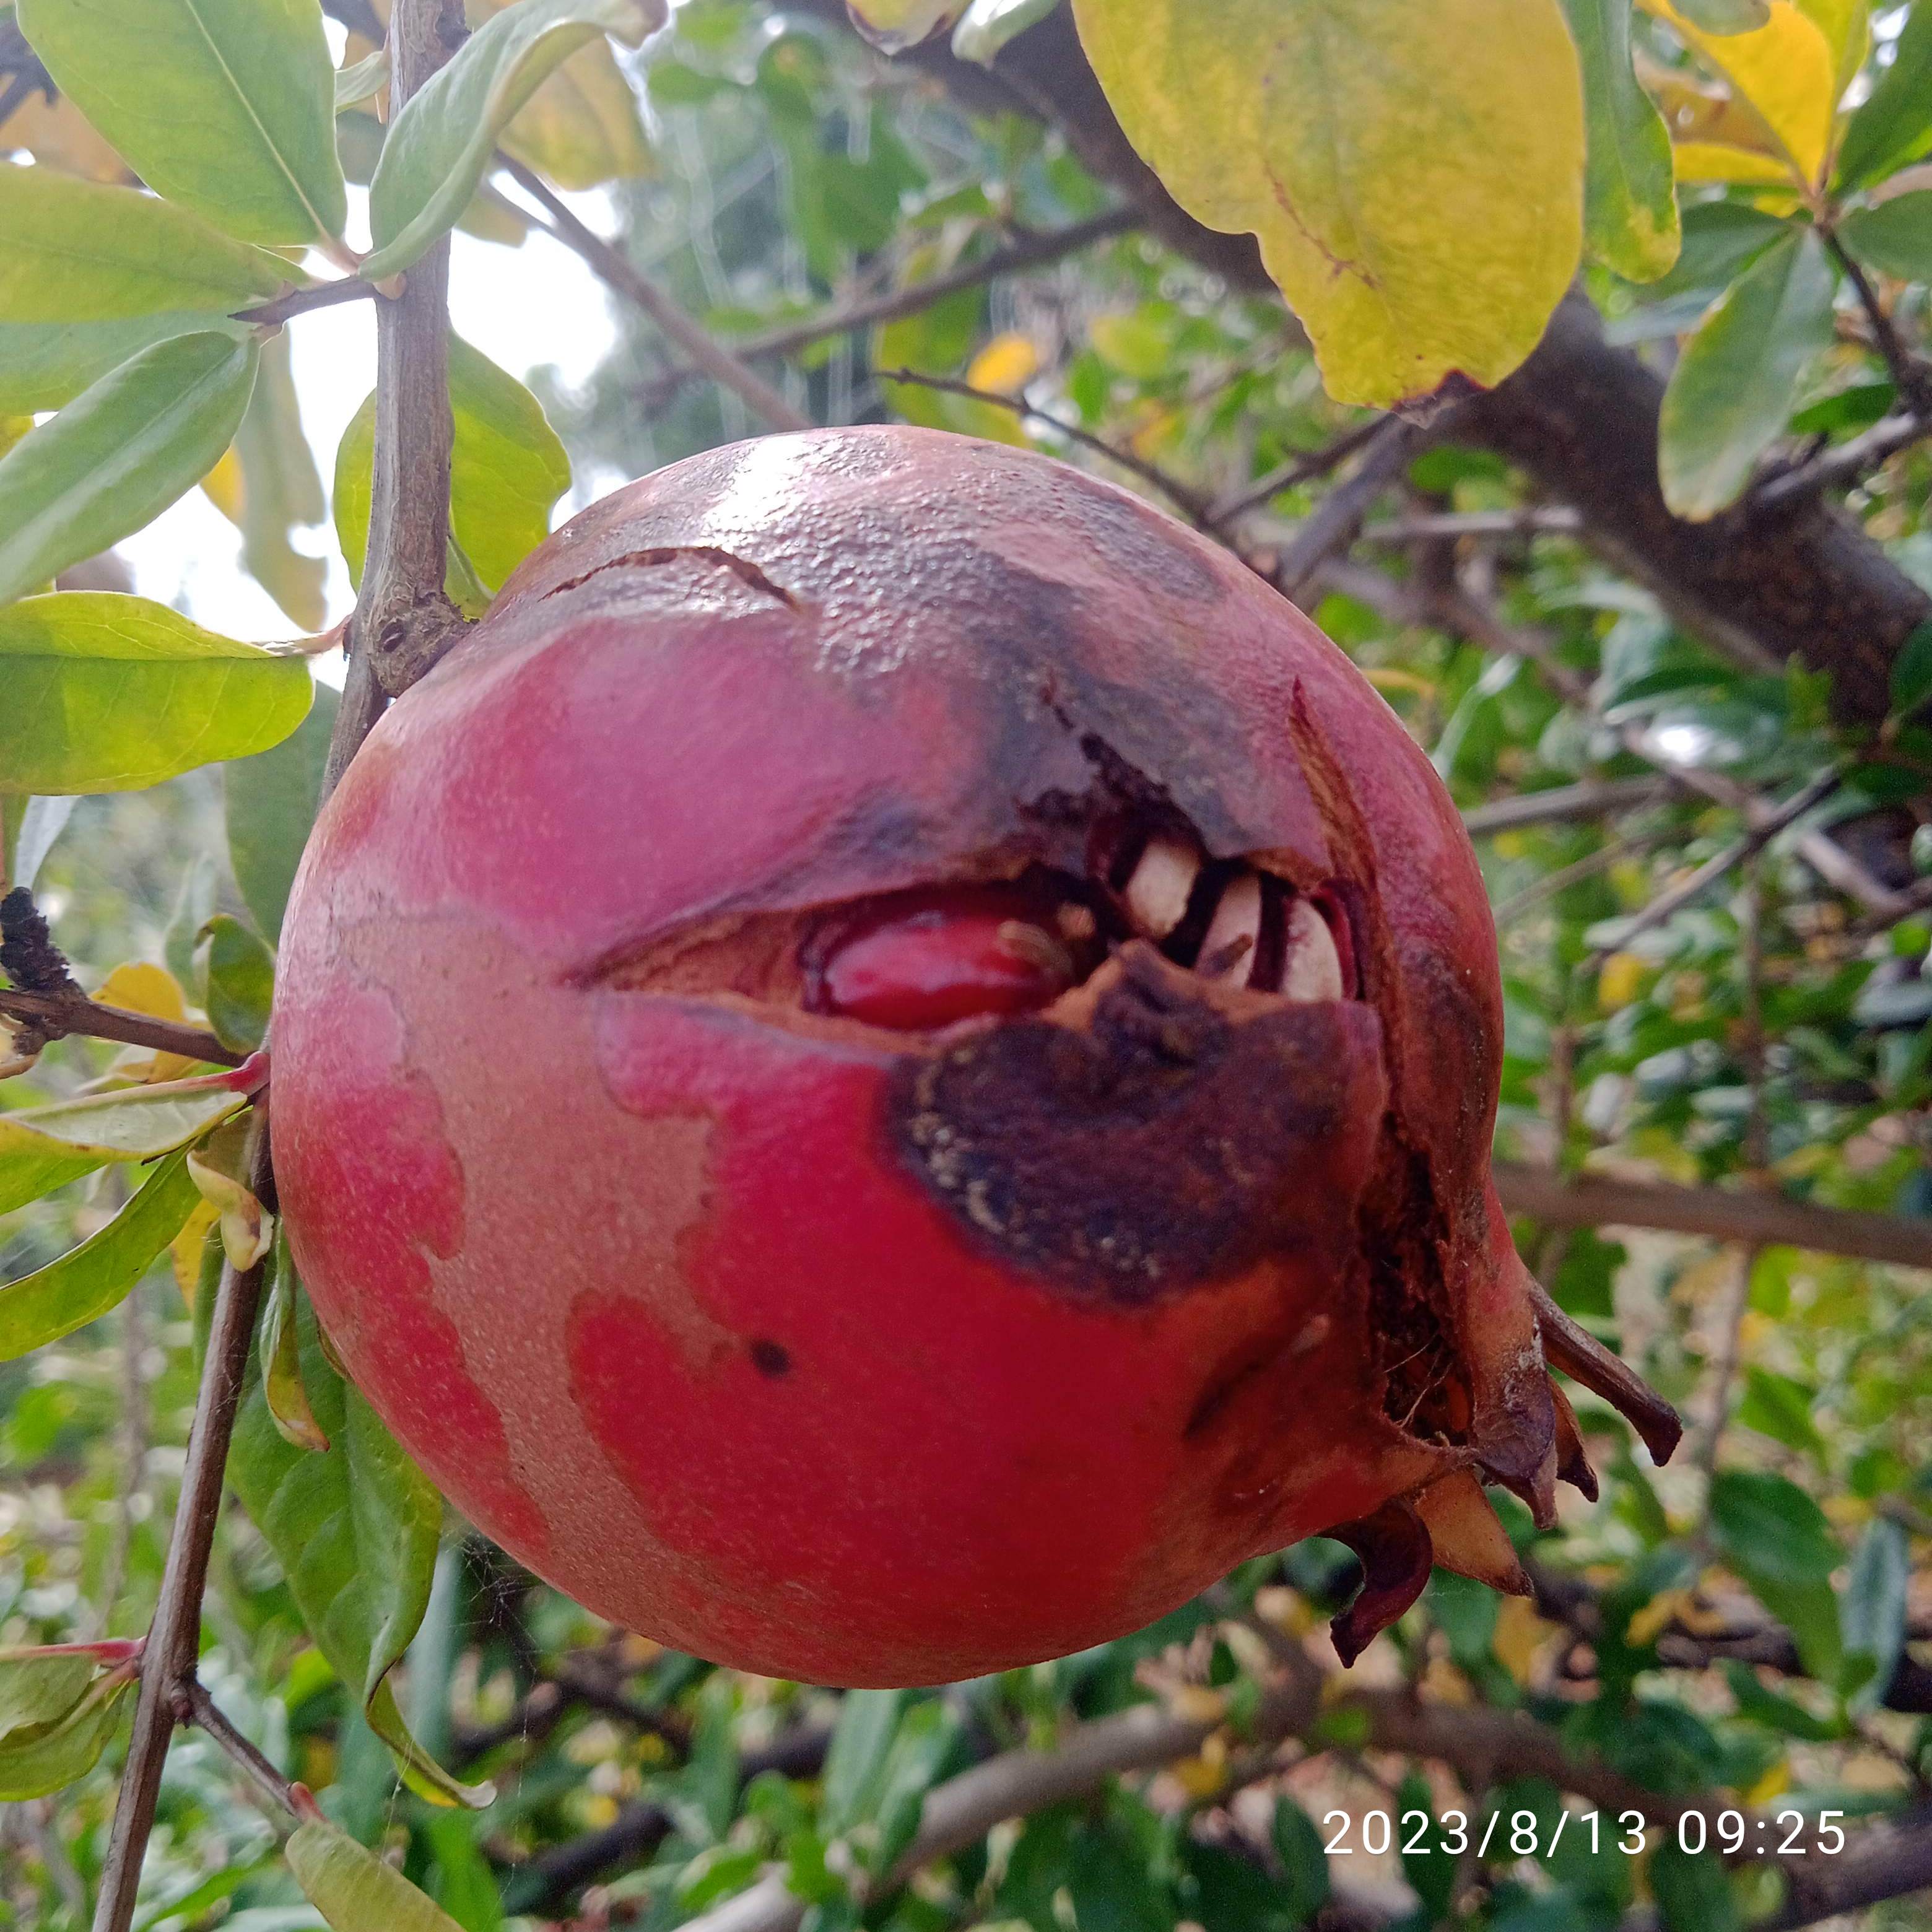
Label: Bacterial_Blight